Question: Please indicate a possible affordance area of the boxing_punching_bag that can be used for striking
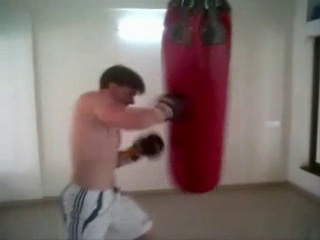
Answer: [162, 5, 235, 197]